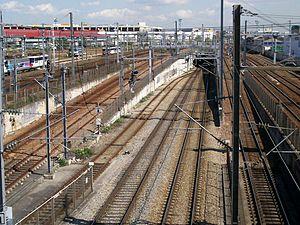
La ligne E du RER d'Île-de-France, officiellement dénommée Eole ou plus souvent RER E, est une ligne du réseau express régional d'Île-de-France qui dessert l'est de l'agglomération parisienne selon un axe est-ouest. Elle relie Haussmann - Saint-Lazare, à l'ouest, au cœur de Paris, à Chelles - Gournay et Tournan, à l'est.